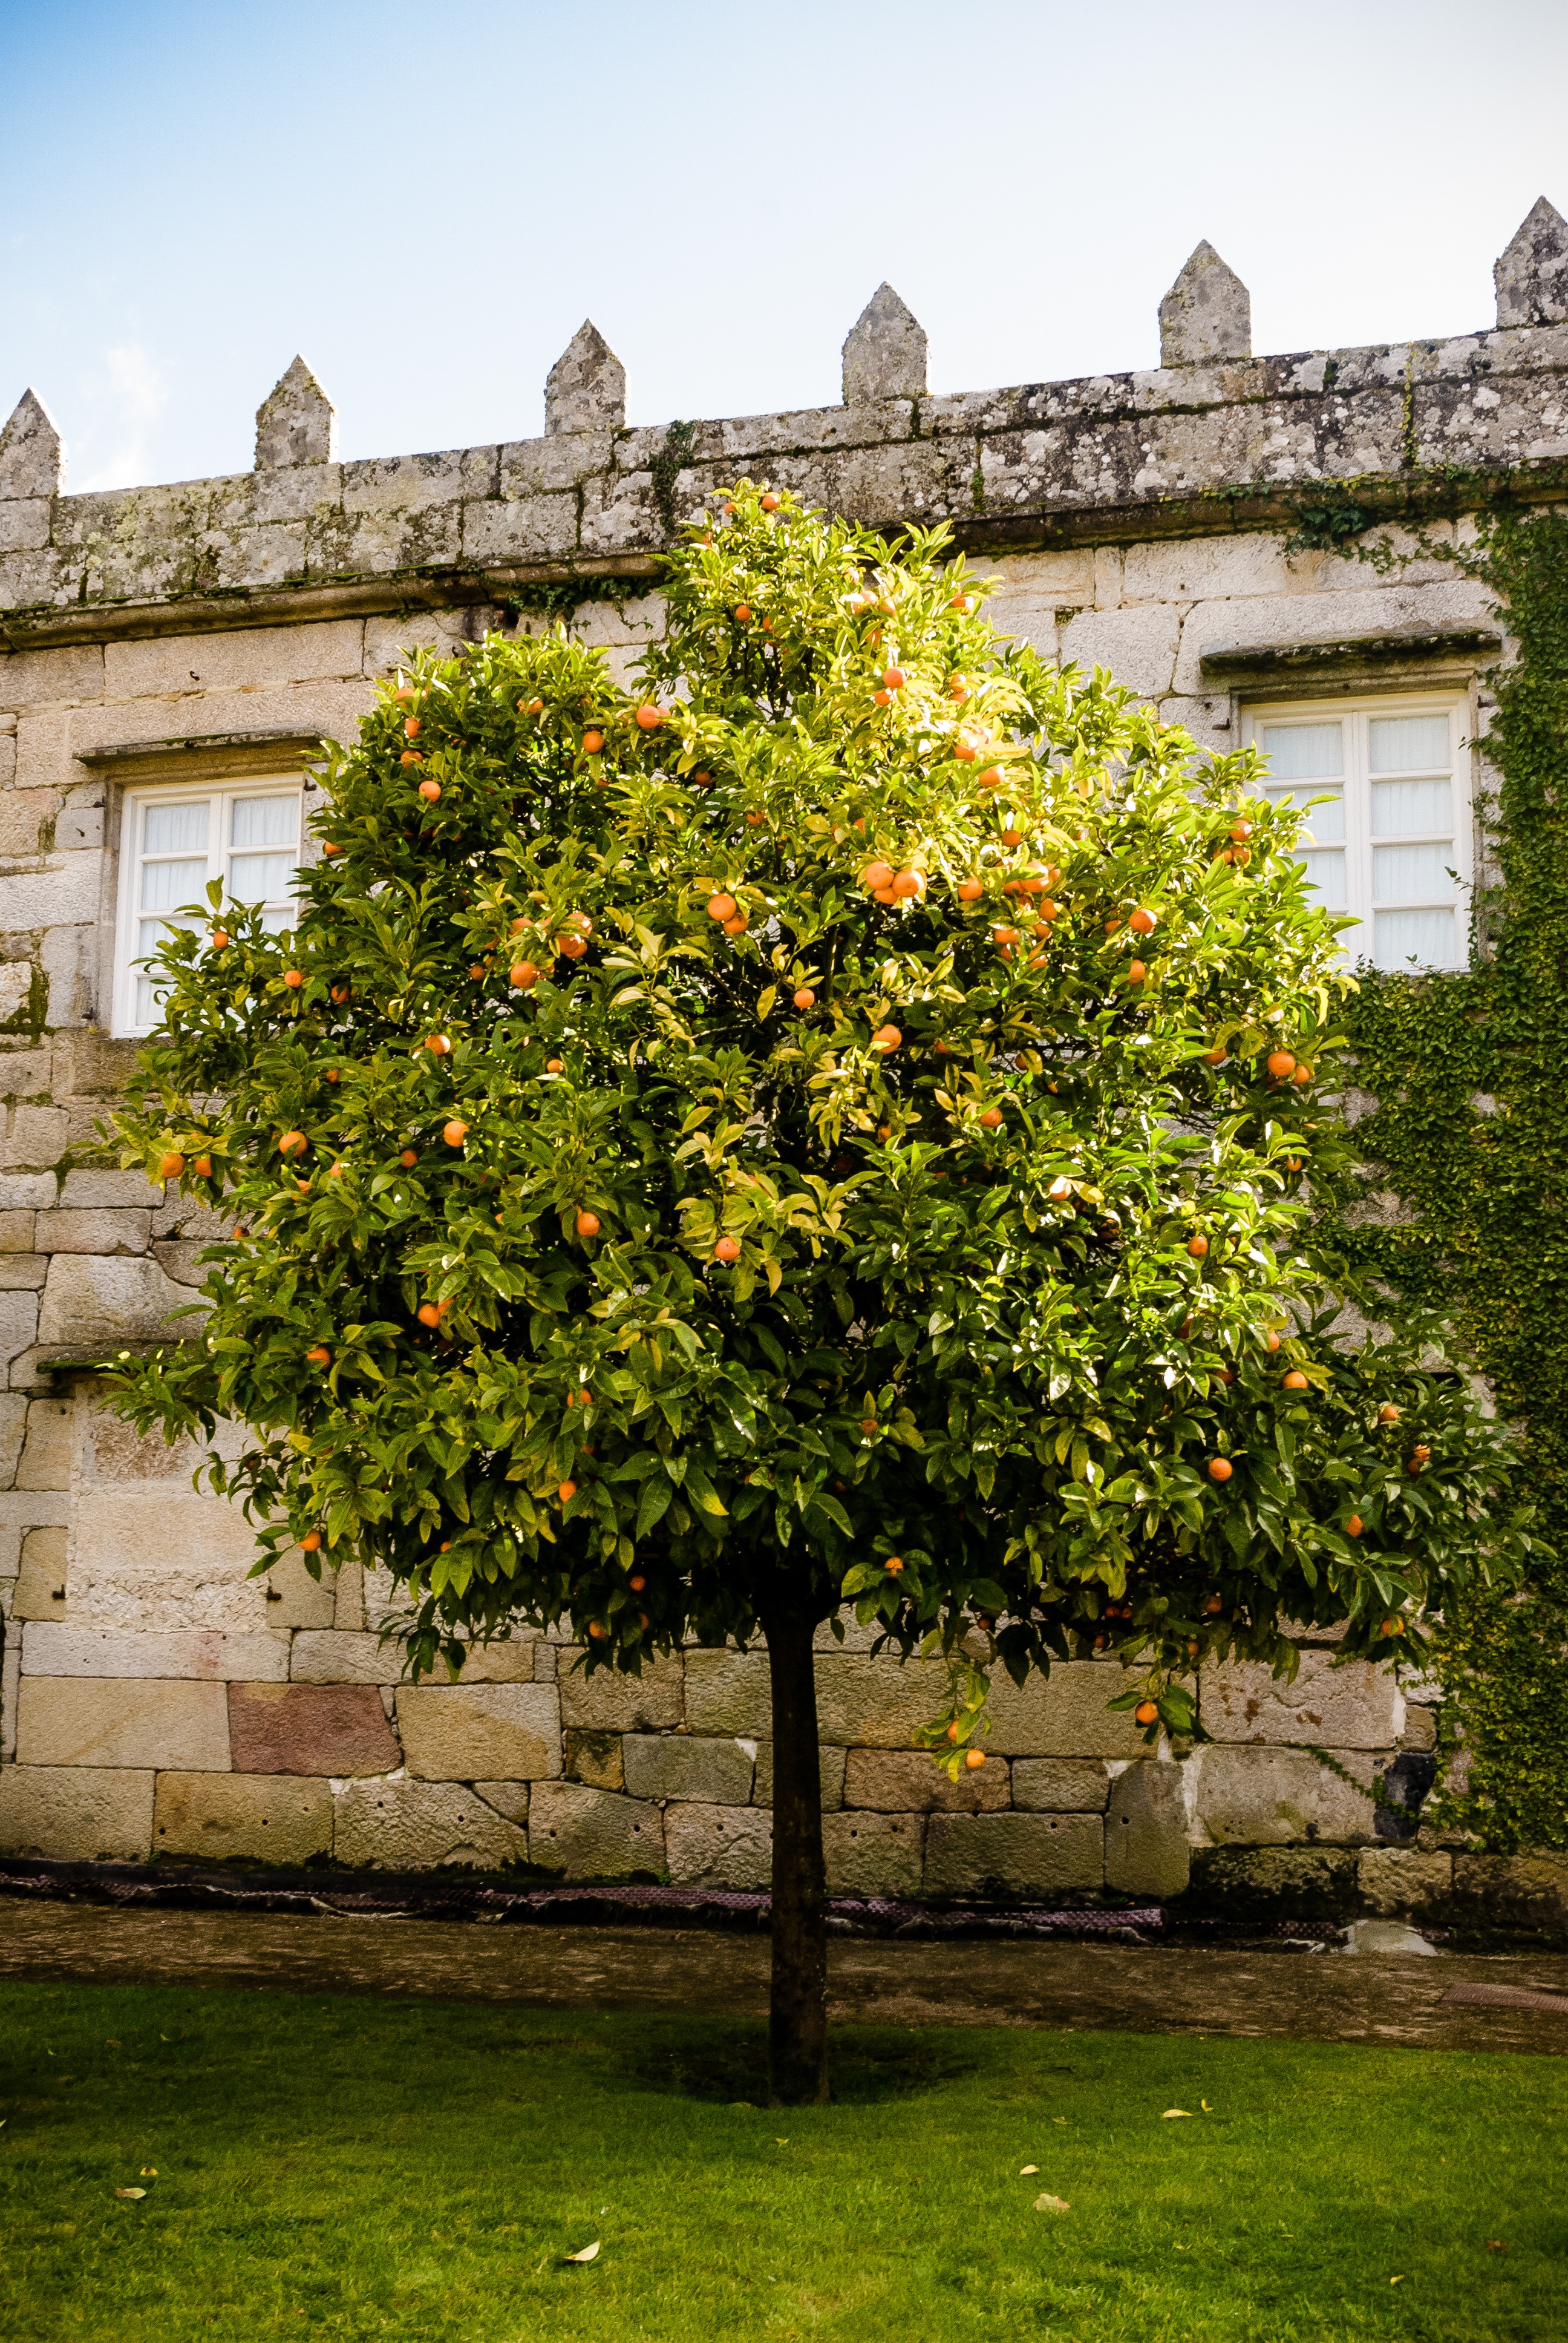
tree, plant, house, leaf, flower, building, chateau, palace, wall, village, orange tree, autumn, castle, botany, garden, shrub, estate, rural area, urban area, woody plant